Glass cockpit

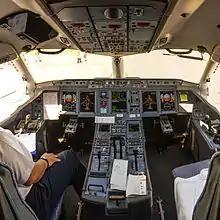
Sukhoi Superjet 100 glass cockpit

The glass cockpit has become standard equipment in airliners, business jets, and military aircraft. It was fitted into NASA's Space Shuttle orbiters "Atlantis", "Columbia", "Discovery", and "Endeavour", and the Russian Soyuz TMA model spacecraft that were launched for the first time in 2002. By the end of the century glass cockpits began appearing in general aviation aircraft as well. In 2003, Cirrus Design's SR20 and SR22 became the first light aircraft equipped with glass cockpits, which they made standard on all Cirrus aircraft. By 2005, even basic trainers like the Piper Cherokee and Cessna 172 were shipping with glass cockpits as options (which nearly all customers chose), as well as many modern utility aircraft such as the Diamond DA42. The Lockheed Martin F-35 Lightning II features a "panoramic cockpit display" touchscreen that replaces most of the switches and toggles found in an aircraft cockpit. The civilian Cirrus Vision SF50 has the same, which they call a "Perspective Touch" glass cockpit.